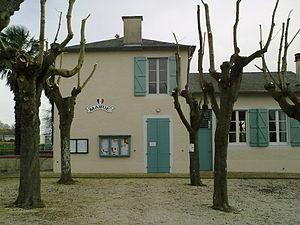
Mairie de Higuères-Souye
Higuères-Souye est une commune française, située dans le département des Pyrénées-Atlantiques en région Nouvelle-Aquitaine.